Henri Dabadie

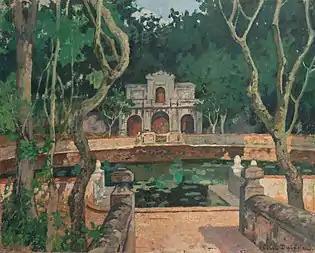
Nymphaeum in a Park

Henri Célestin Louis Dabadie (1 December 1867, Pau - 19 October 1949, Saint-Mandé) was a French landscape and Orientalist painter.